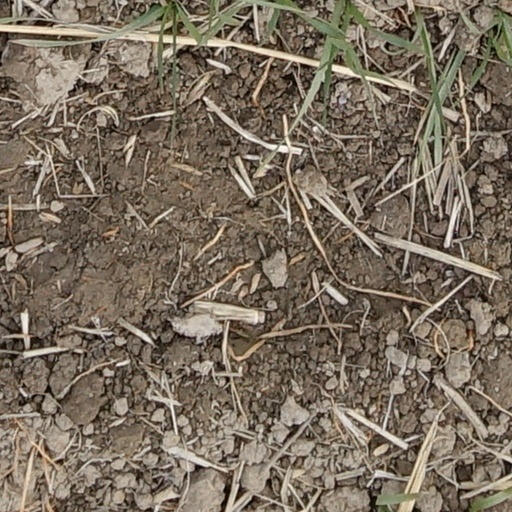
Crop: wheat